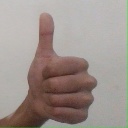
अक्षर: थ